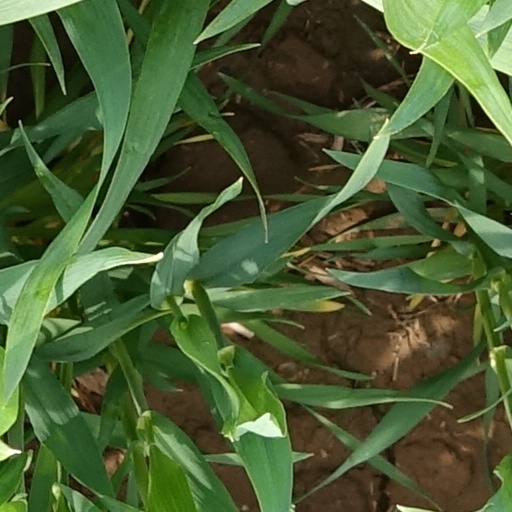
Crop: wheat